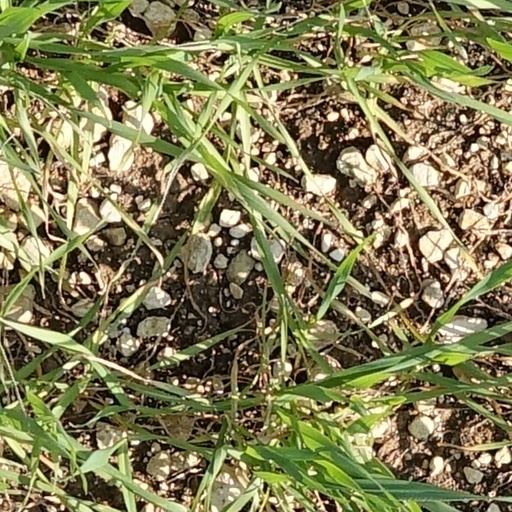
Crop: wheat